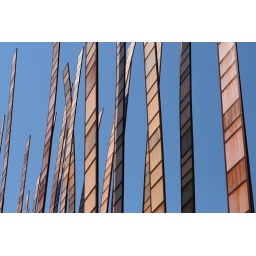
I love the contrast of the yellow-orange against the blue sky